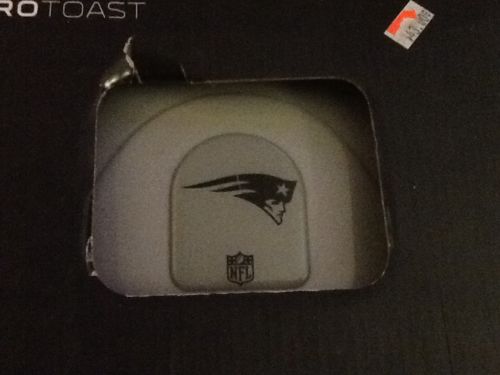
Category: toaster